Demographics of Virginia

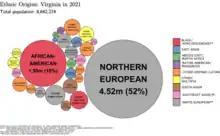
Ethnic origins in Virginia

Because of recent immigration in the late 20th century and early 21st century, there are rapidly growing populations from Latin America, Asia, Africa, and the Caribbean, especially in Northern Virginia. Northern Virginia, which is a part of the DC metropolitan area, is one of the most diverse regions in the country. Virginia has one of the largest Salvadoran populations in the US, the vast majority of which is concentrated in Northern Virginia. Northern Virginia also has the largest Vietnamese population on the East Coast, with about 48,000 Vietnamese statewide as of 2007, their major wave of immigration followed the Vietnam War. The Hampton Roads area in southeastern Virginia, though it lags far behind Northern Virginia in diversity, is the second most populous in the state compared to other metro areas; aside from 'native' blacks and whites, Hampton Roads only has large populations of Filipinos, Mexicans, and Puerto Ricans. The Hampton Roads area has the highest percentage of Puerto Ricans of any metropolitan area in the Southern US outside Florida, and also has a sizable Filipino population with about 45,000 in the area, many of whom have ties to the U.S. Navy. As of 2005, 6.1% of Virginians are Hispanic and 5.2% are Asian. Virginia also continues to be home to eight Native American tribes recognized by the state, though all lack federal recognition status. Most Native American groups are located in the Tidewater region.